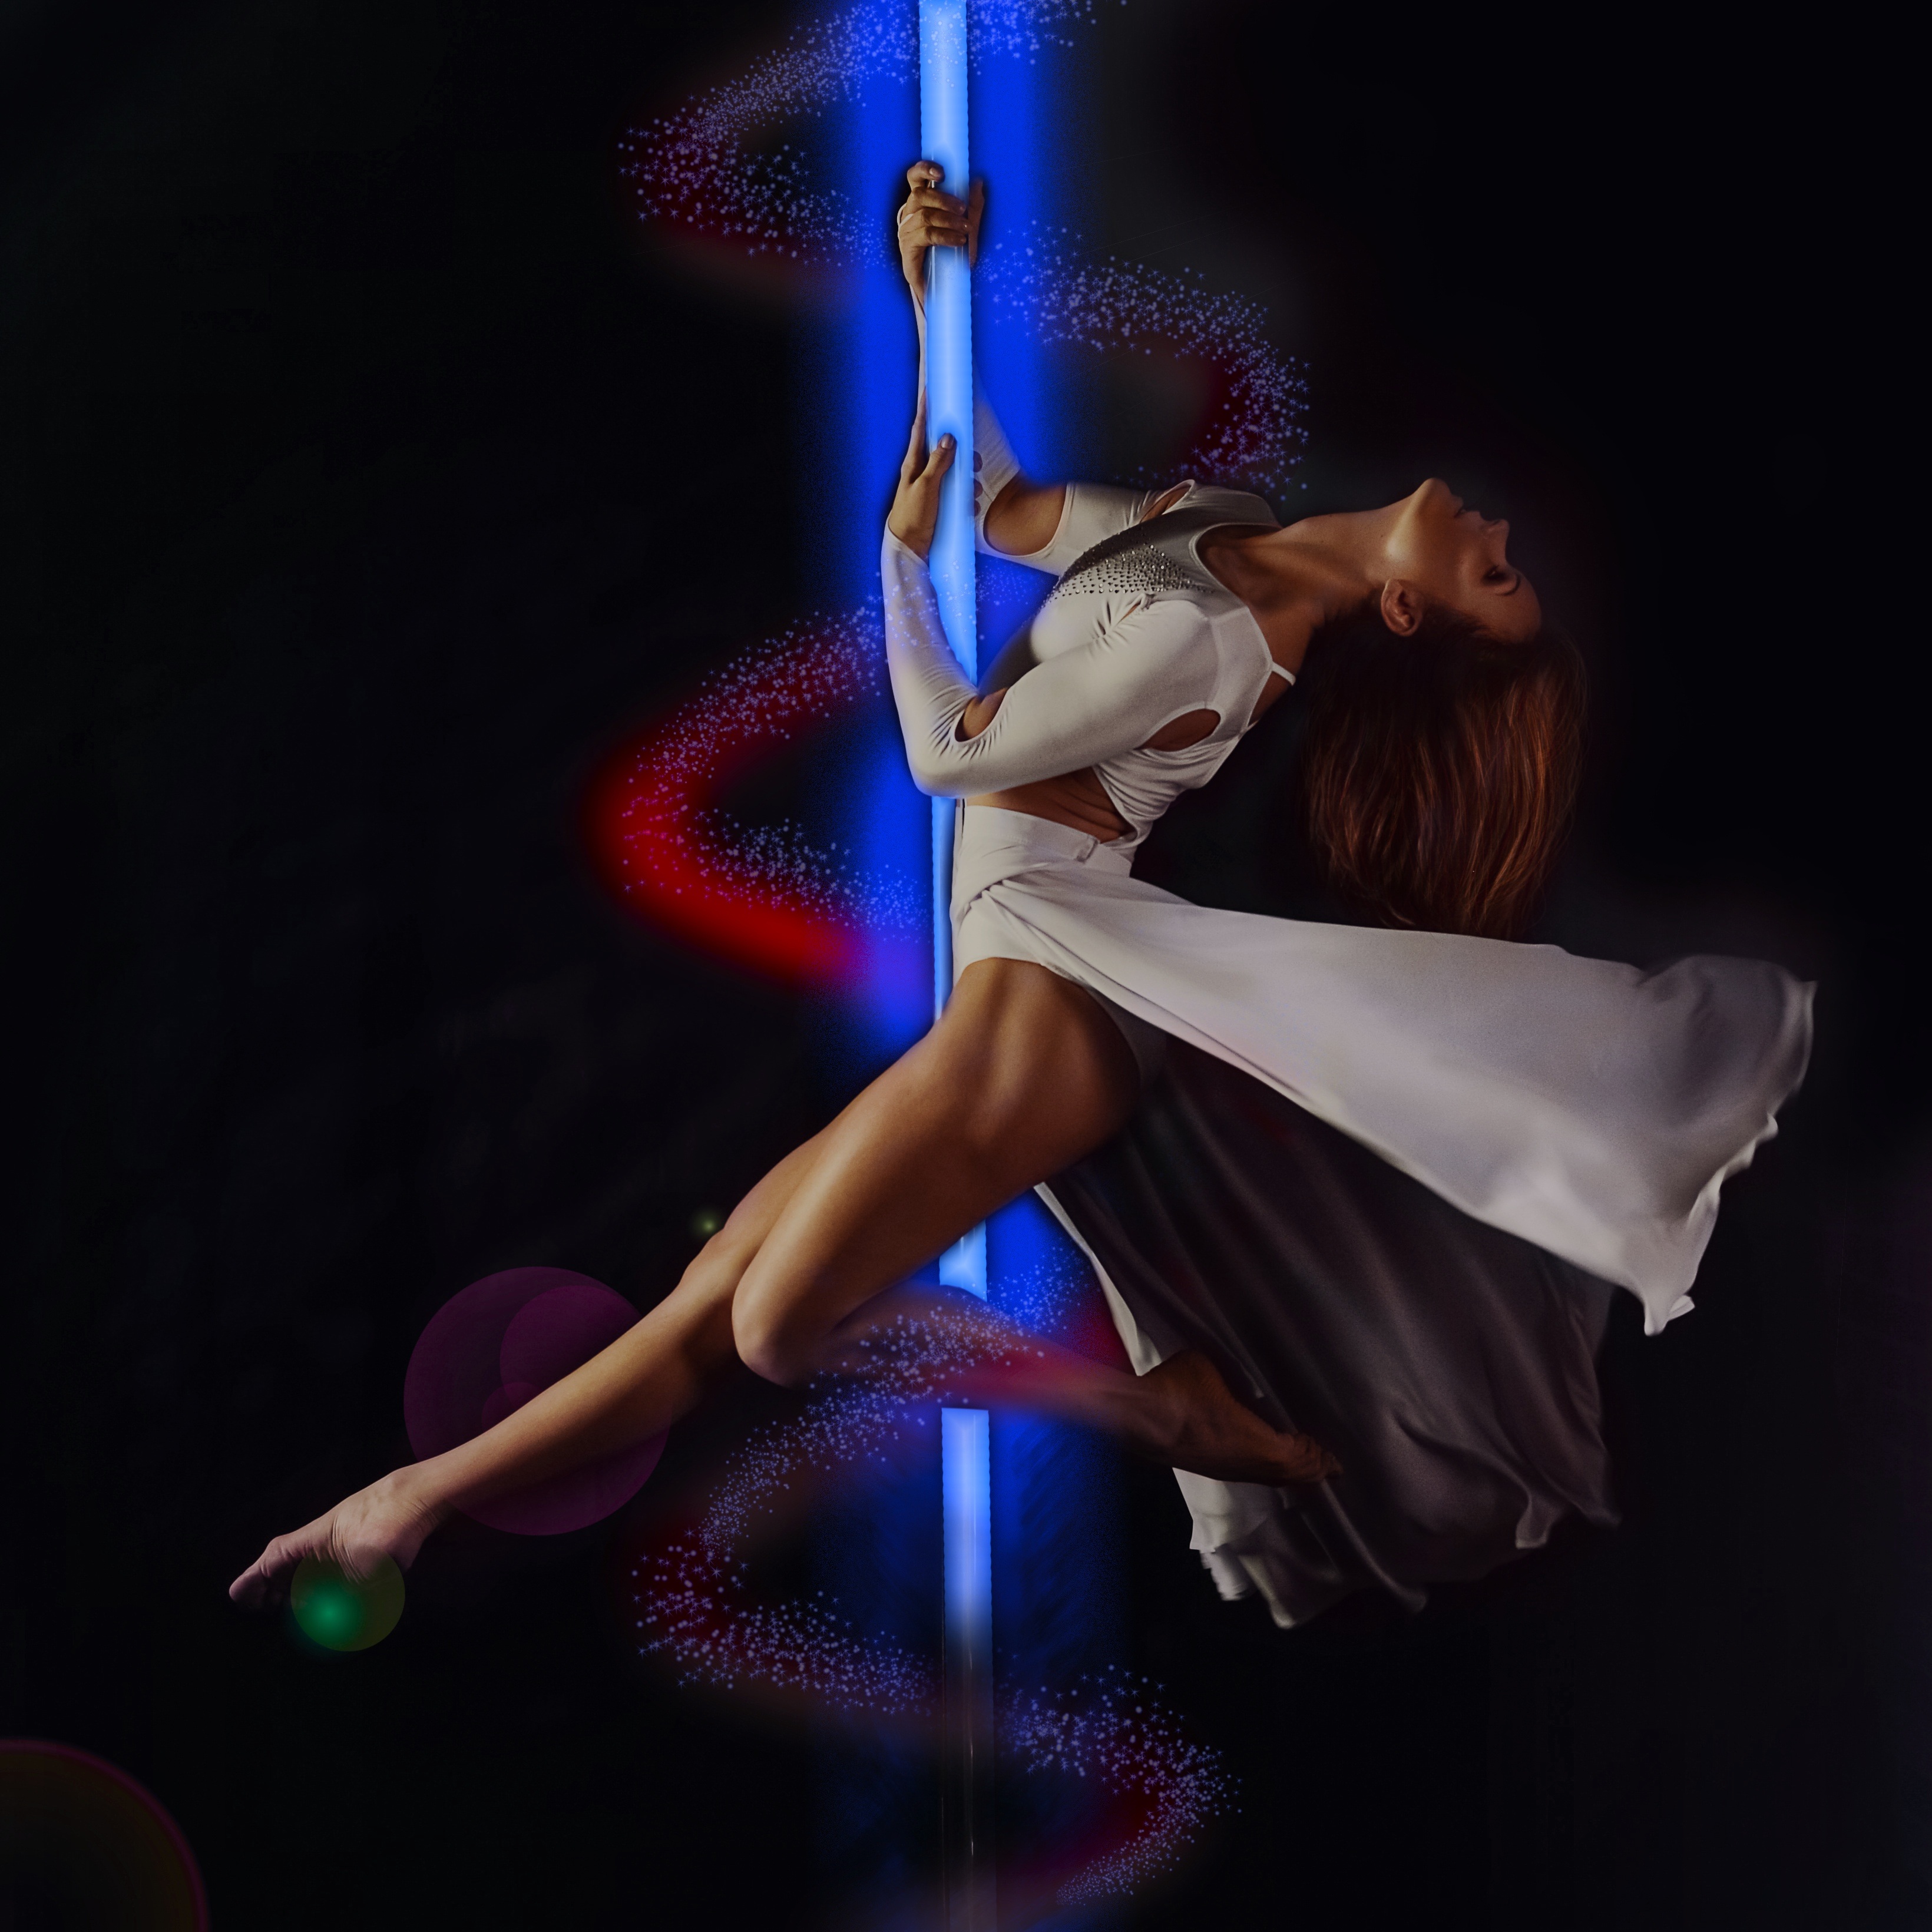
dance, dancer, performance art, women, sports, performance, retouch, event, entertainment, luster, pole dance, performing arts, team sport, musical theatre, modern dance, concert dance, aerialist, erotic dance